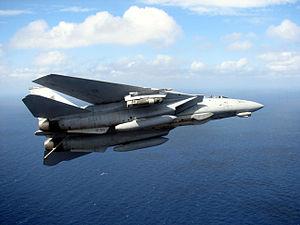
La voilure à géométrie variable est une voilure dont la forme peut être modifiée en cours de vol, afin de rendre un aéronef capable d'évoluer à différentes vitesses sans perte d'efficacité.